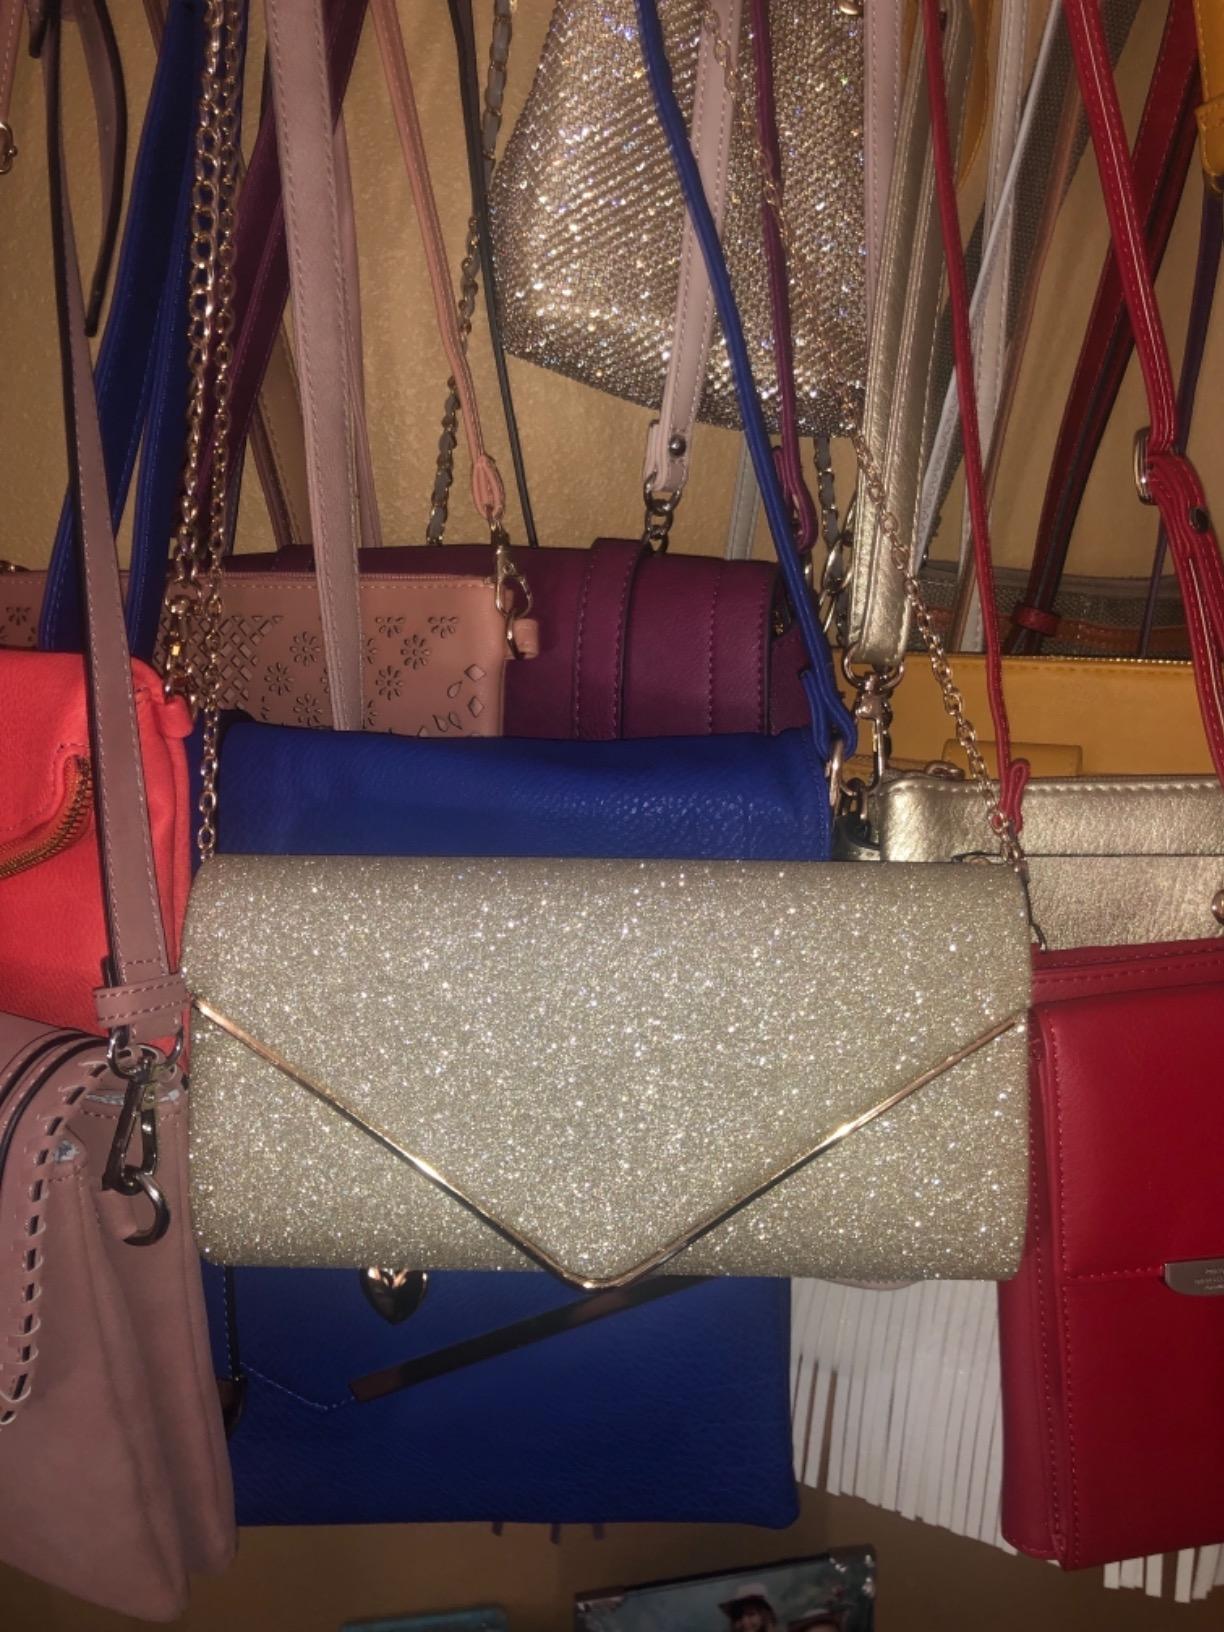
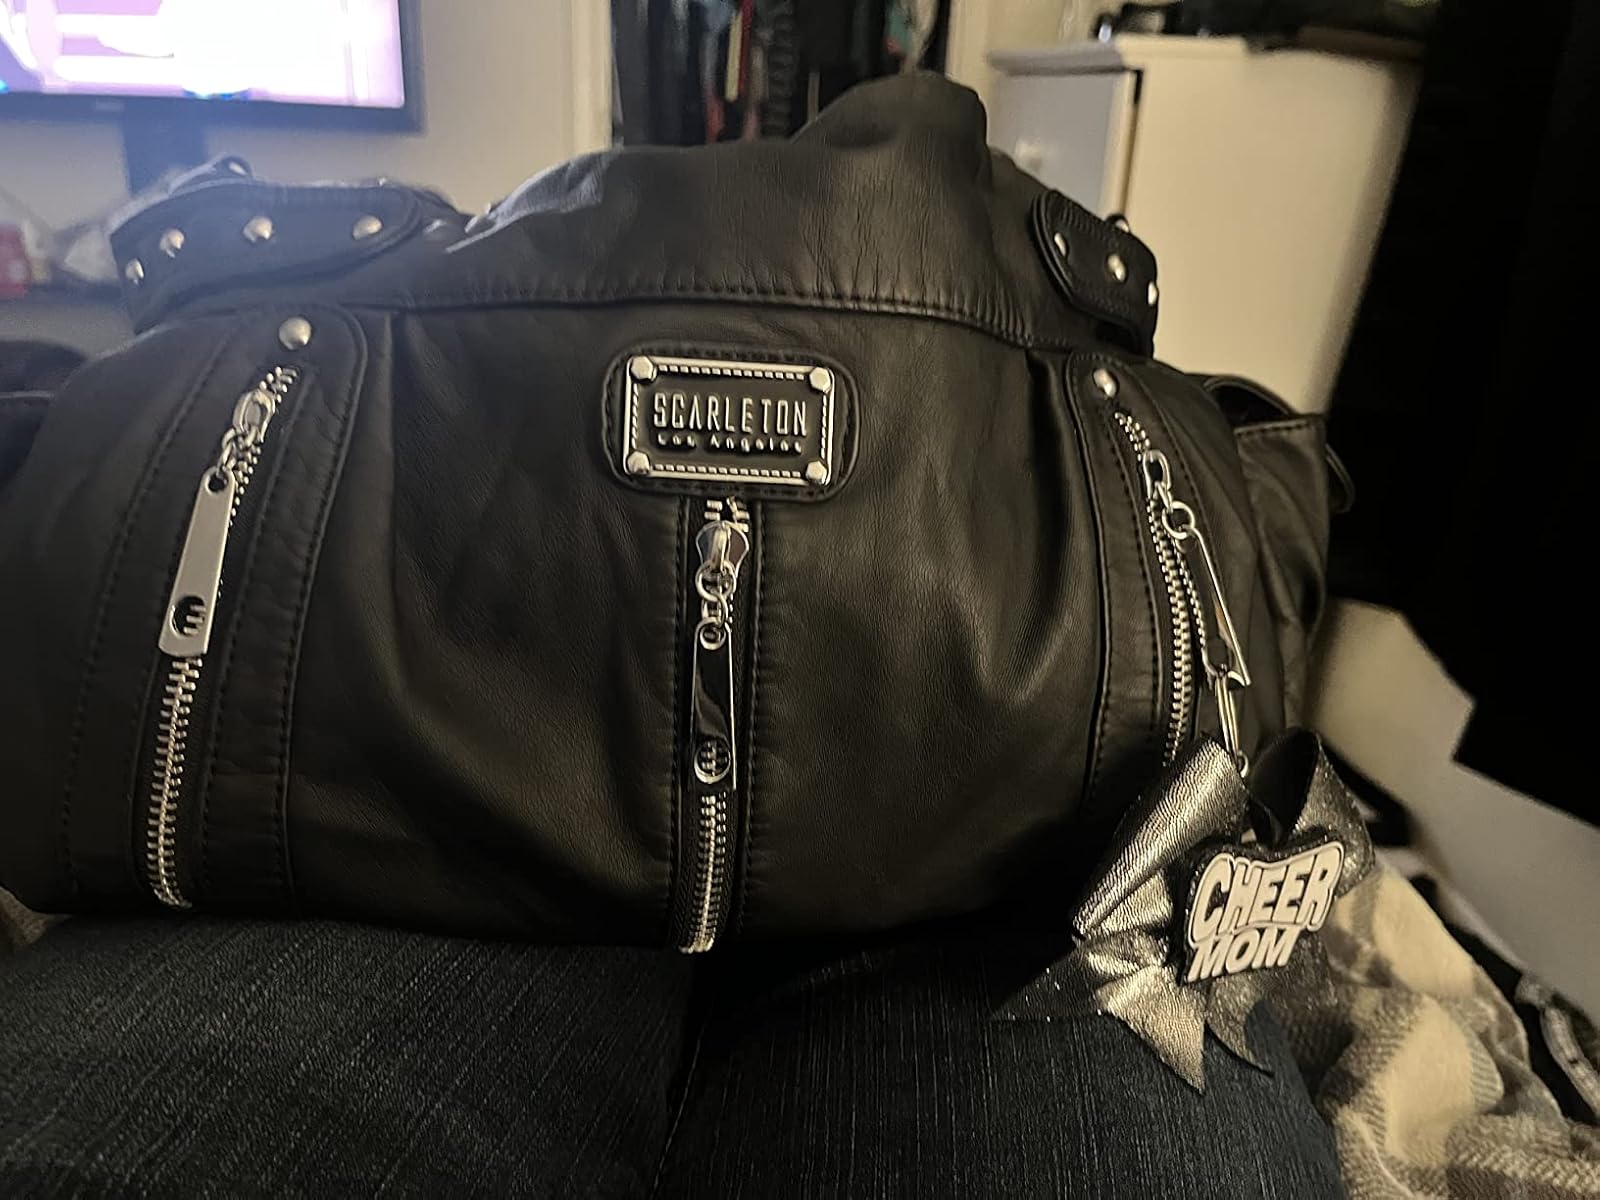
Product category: accessories_handbag
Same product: no